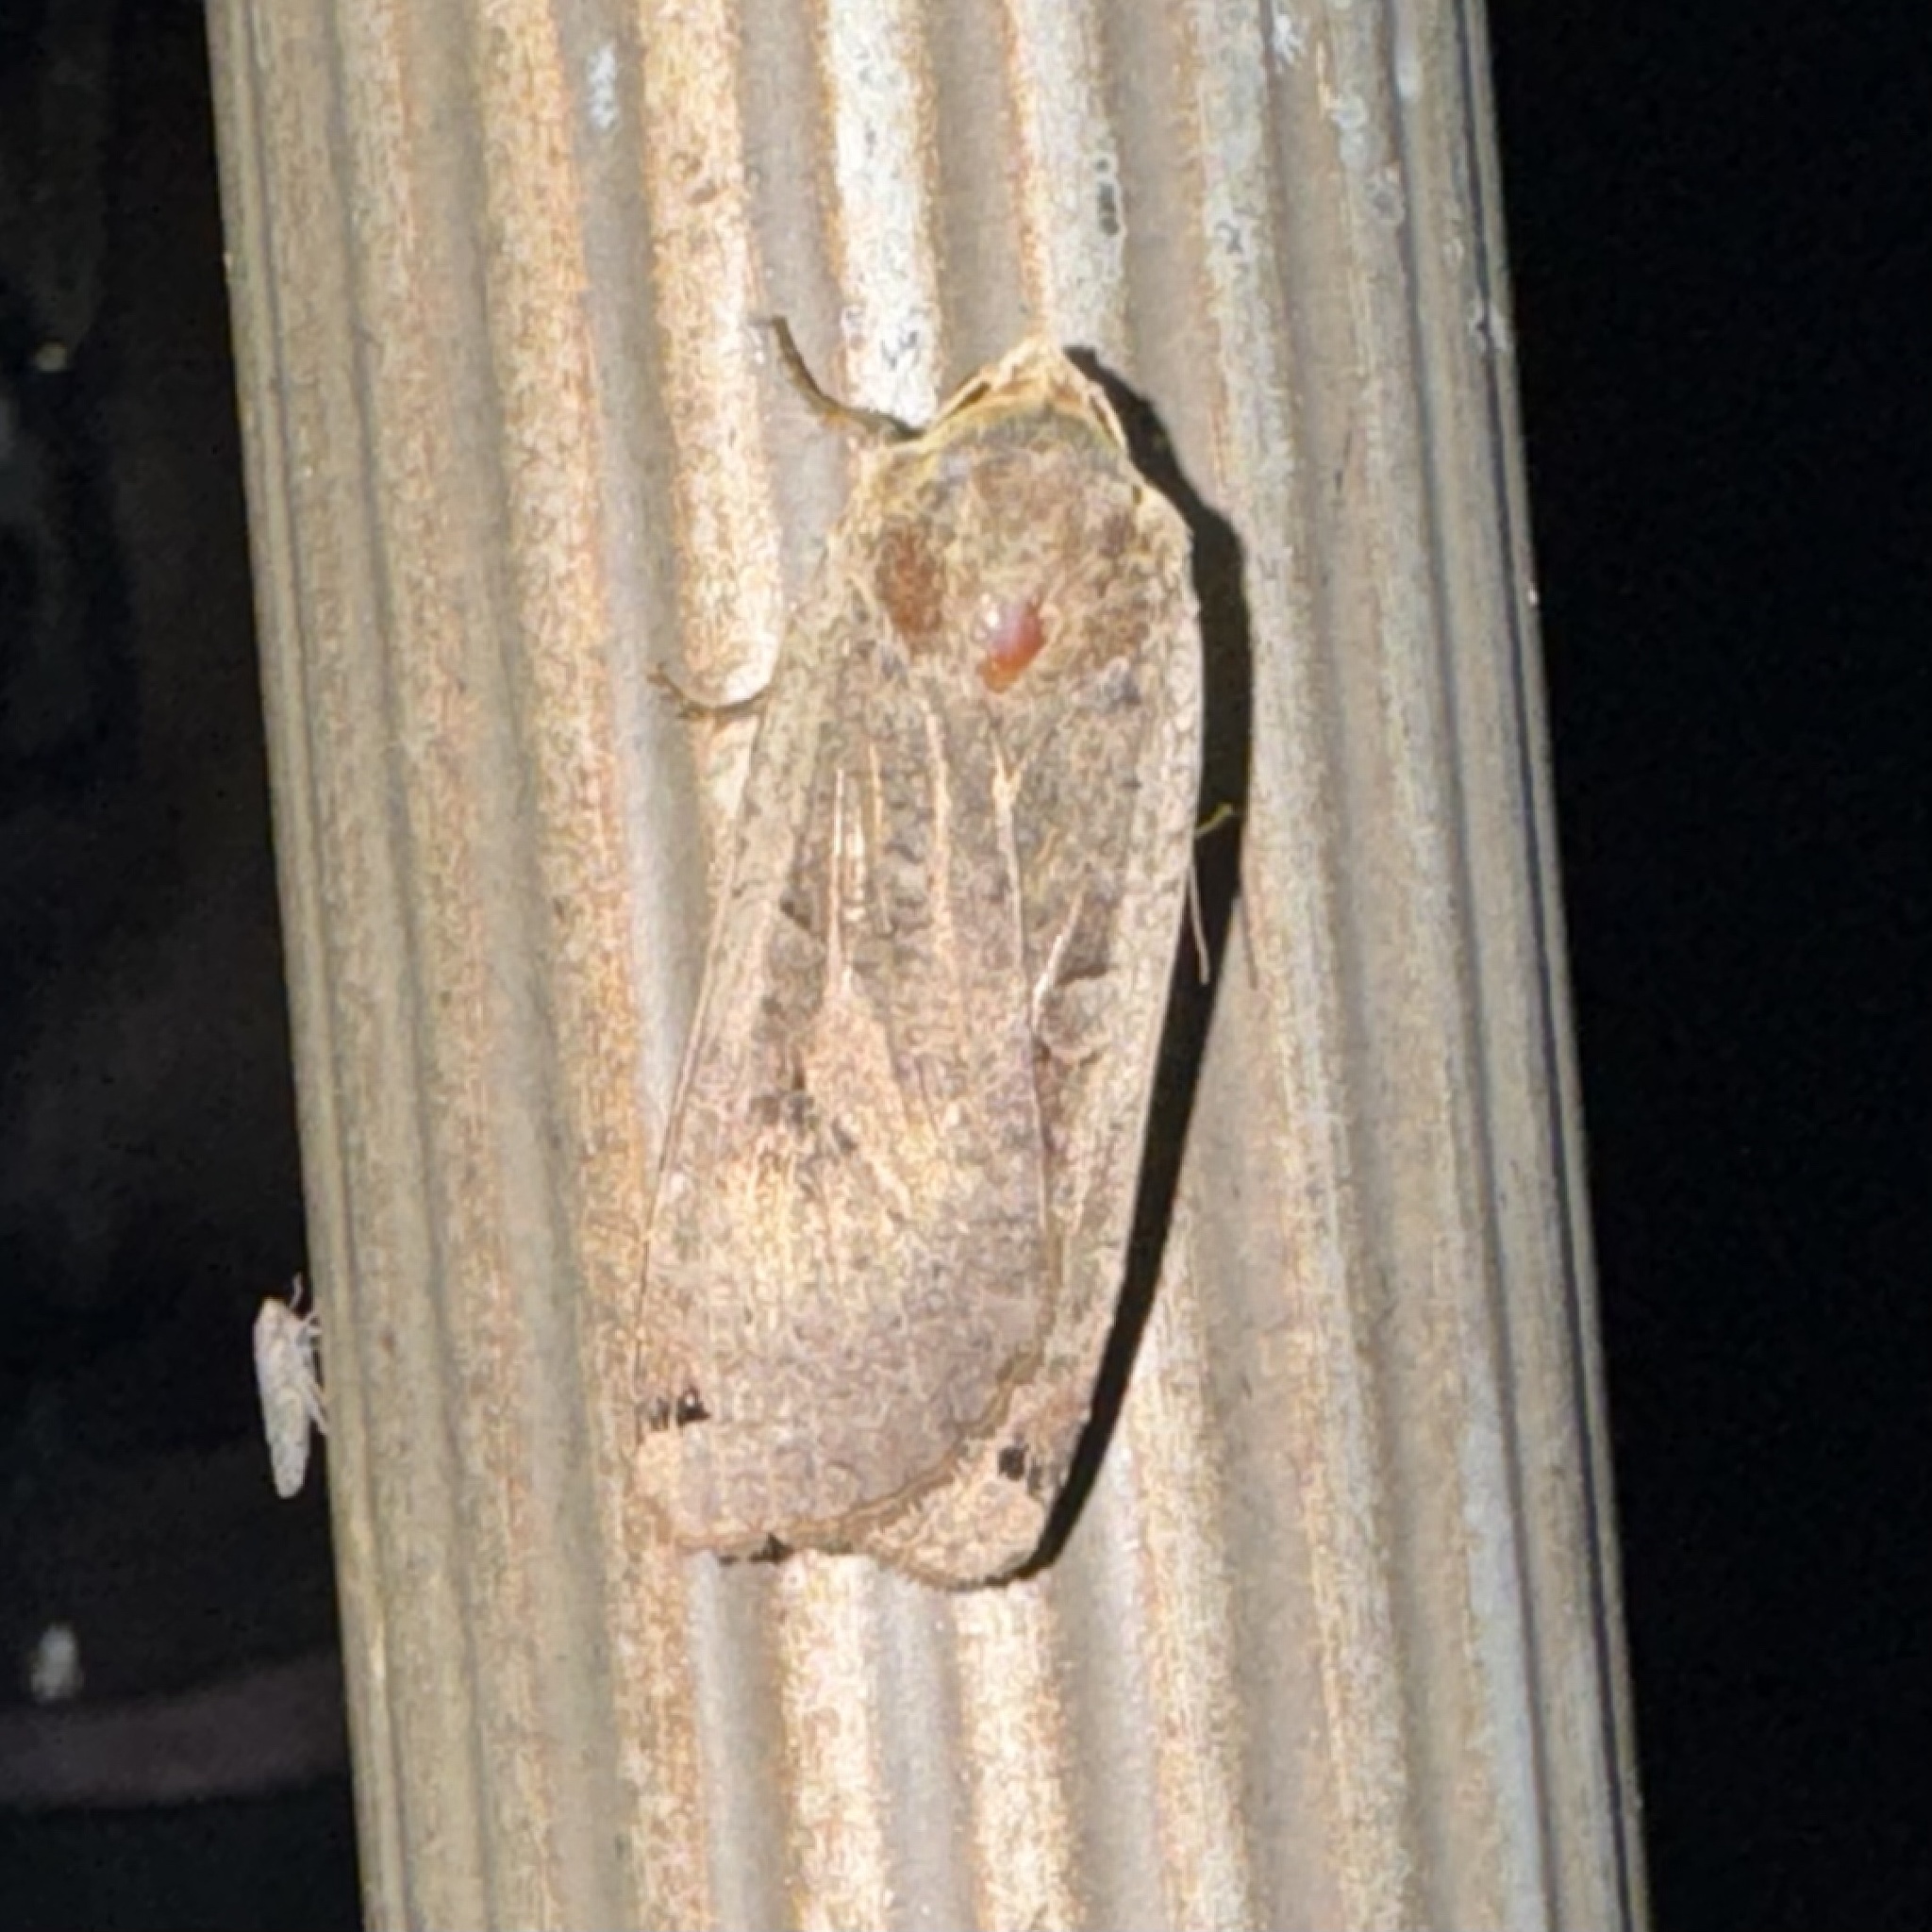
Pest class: cutworms